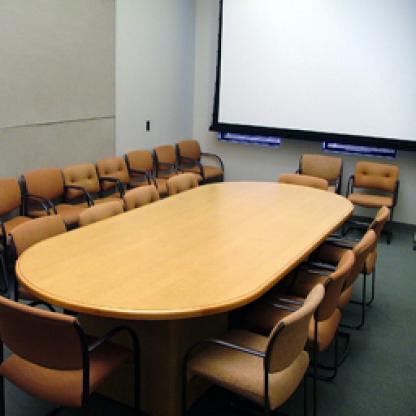
Scene: Indoor